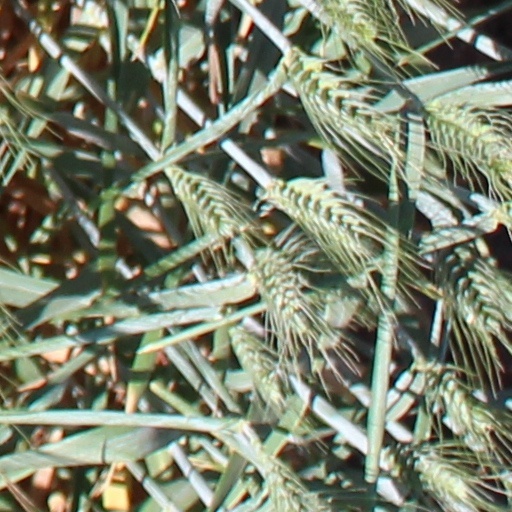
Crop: wheat